Grand Duke Boris Vladimirovich of Russia

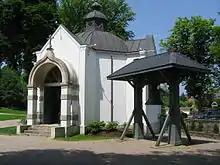
Chapel in Contrexéville where Boris and his mother are buried

Once safe in exile in Constantinople, Boris tried to get permission to go to Britain but was refused passage on a British warship. His Anglophobia came back to haunt him and he was disliked by the British royal family. Boris and Zinaida went to France but were expelled after a few weeks. They wanted to settle in Spain, as Grand Duke Boris was a friend of King Alfonso XIII of Spain, but received no reply and settled in San Remo, instead. They were married at Genoa, Italy, on 12 July 1919. Eventually Boris and his wife settled provisionally in Nice, France. In 1922, they moved to a large residence at 18 Rue de Marignan, near the Champs-Élysées, with his wife, mother-in-law and a private secretary.